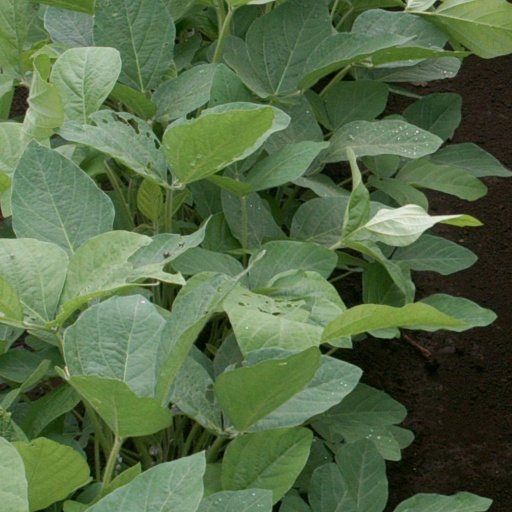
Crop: soybean